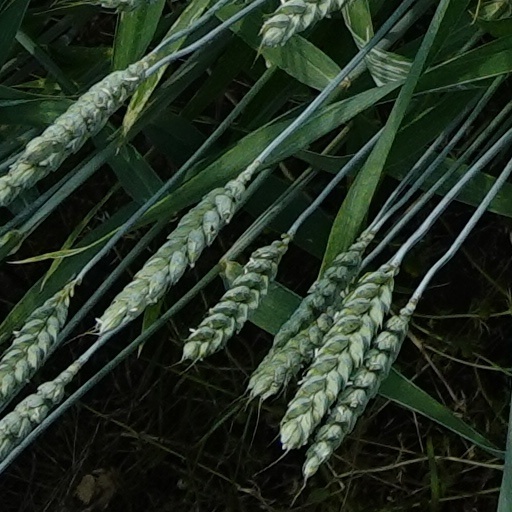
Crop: wheat